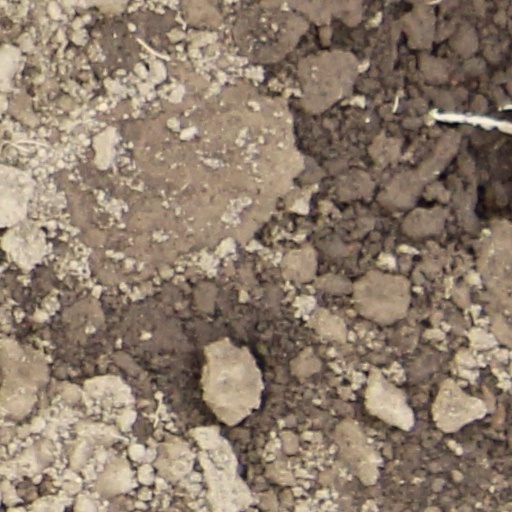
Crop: wheat